Jackie Chan

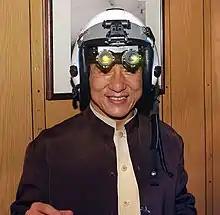
Jackie Chan tries on a fighter pilot's helmet with night vision goggles.

Chan has performed most of his own stunts throughout his film career, which are choreographed by the Jackie Chan Stunt Team. The team was established in 1983, and Chan has used them in all his subsequent films to make choreographing easier, given his understanding of each member's abilities. Chan and his team undertake many of the stunts performed by other characters in his films, shooting the scenes so that their faces are obscured.